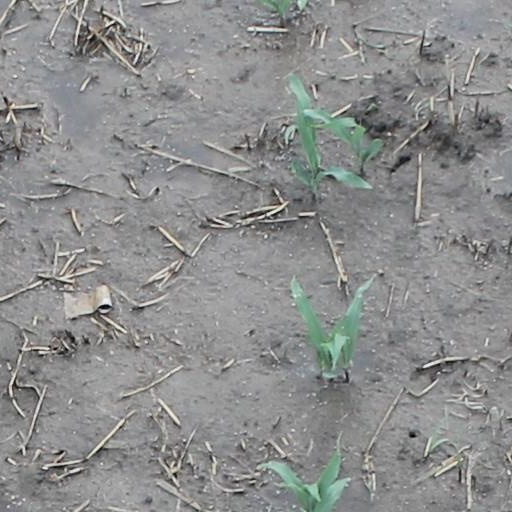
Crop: maize; corn